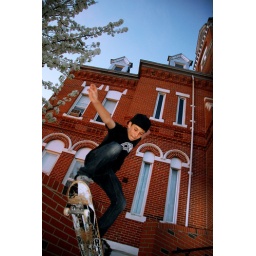
red brick courthouse architecture in missouri with blue sky and skateboarder